The Sweetheart Tree

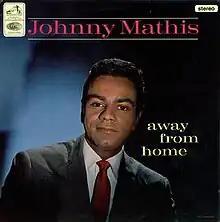
UK cover art for "Away From Home"

From the liner notes for "The Complete Global Albums Collection":